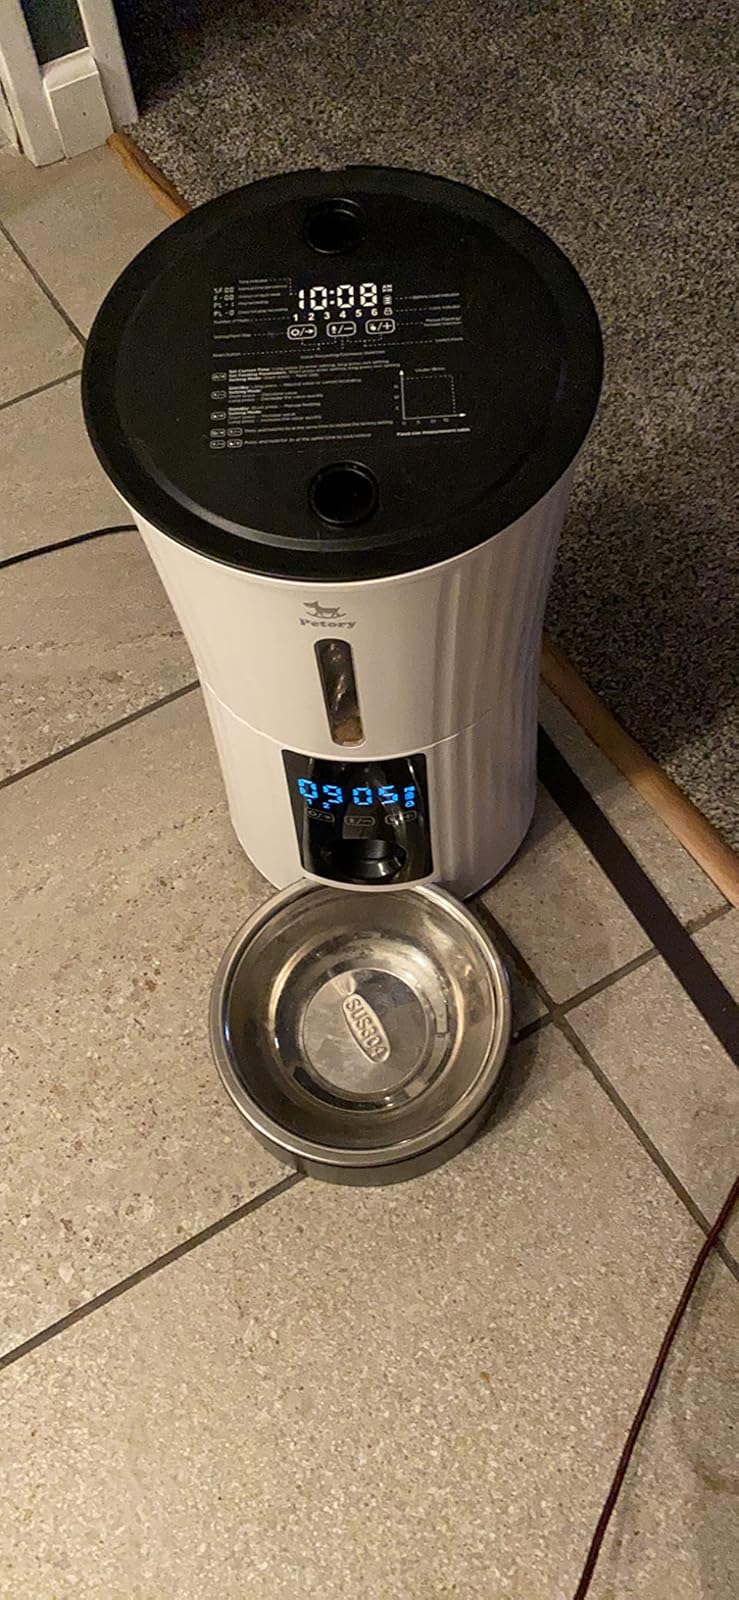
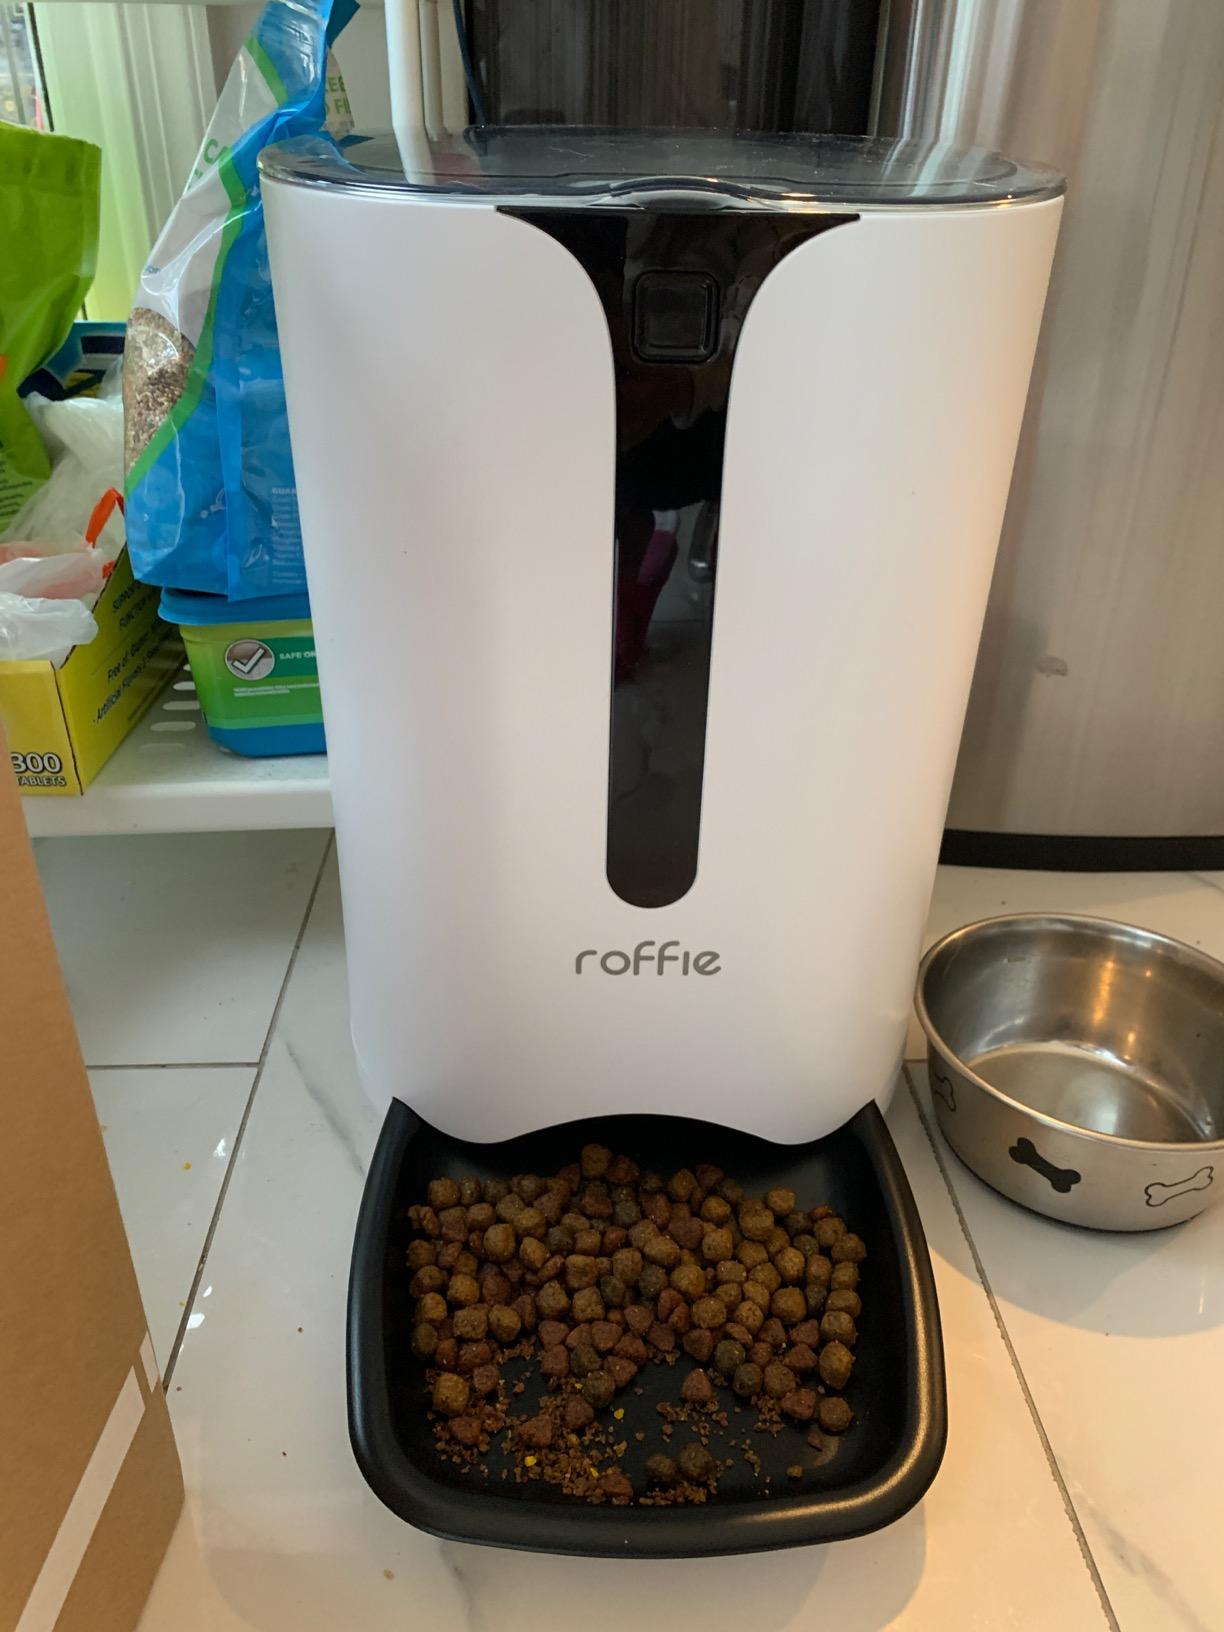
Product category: items_feeder
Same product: no